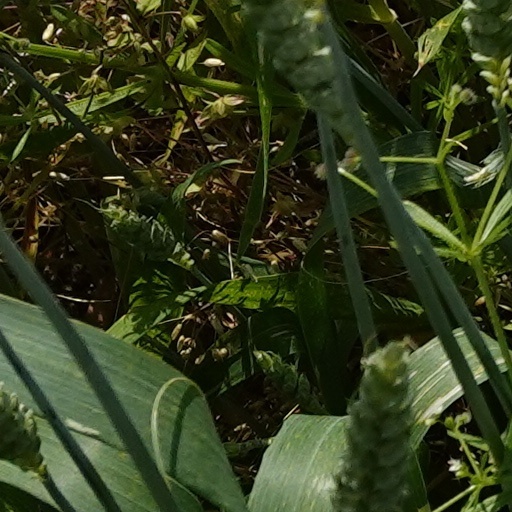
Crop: wheat